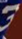
Number: 3